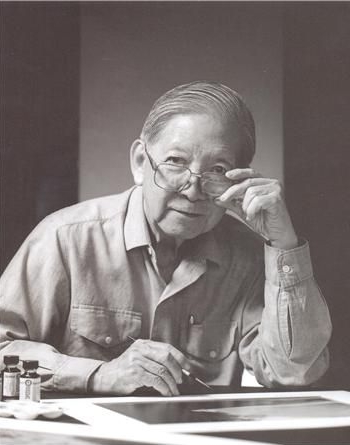
จิตต์ จงมั่นคง

จิตต์ จงมั่นคง ศิลปินแห่งชาติ สาขาทัศนศิลป์ (ภาพถ่ายศิลปะ) เกิดวันที่ 1 มกราคม พ.ศ. 2465 ที่ กรุงเทพมหานคร จบการศึกษาชั้นมัธยม 4 จาก โรงเรียนอัสสัมชัญ บางรัก

จิตต์ จงมั่นคง เป็นทั้งช่างภาพ และช่างห้องมืด เป็นศิลปินภาพถ่ายที่มีผลงานภาพถ่ายศิลปะมากมาย และทำงานต่อเนื่องมานานกว่า 40 ปี เป็นผู้ที่ได้อุทิศตนให้กับงานด้านภาพถ่ายศิลปะ
อย่างแท้จริง มีผลงานได้รับรางวัล และได้รับเกียรติบัตรจากสมาคมถ่ายภาพต่าง ๆ ทั้งในและต่างประเทศเป็นจำนวนมาก
ในปีพุทธศักราช 2538 ได้รับการยกย่องเชิดชูเกียรติให้เป็น ศิลปินแห่งชาติ สาขาทัศนศิลป์ (ภาพถ่ายศิลปะ)
จิตต์ จงมั่นคง เสียชีวิตเมื่อวันที่ 7 เมษายน พ.ศ. 2552 ณ โรงพยาบาลศิริราช ด้วยอาการโรคหัวใจ เมื่อเวลาประมาณ 14.00 น. มีพิธีพระราชทานเพลิงศพเมื่อวันที่ 11 เมษายน พ.ศ. 2552 ณ วัดธาตุทอง (กรุงเทพมหานคร)|วัดธาตุทอง
== เครื่องราชอิสริยาภรณ์ ==
* พ.ศ. 2550 - ไฟล์:Order of the Direkgunabhorn 3rd class (Thailand) ribbon.svg|80px เครื่องราชอิสริยาภรณ์อันเป็นที่สรรเสริญยิ่งดิเรกคุณาภรณ์ ชั้นตติยดิเรกคุณาภรณ์ (ต.ภ.)ราชกิจจานุเบกษา ประกาศสำนักนายกรัฐมนตรี เรื่อง พระราชทานเครื่องราชอิสริยาภรณ์อันเป็นที่สรรเสริญยิ่งดิเรกคุณาภรณ์ (จำนวน ๕,๗๒๒ ราย)
== อ้างอิง ==
== แหล่งข้อมูลอื่น ==
* ข่าวการเสียชีวิตจาก mcot
หมวดหมู่:ศิลปินแห่งชาติสาขาทัศนศิลป์
หมวดหมู่:ศิลปินชาวไทย
หมวดหมู่:นักถ่ายภาพชาวไทย
หมวดหมู่:บุคคลจากโรงเรียนอัสสัมชัญ
หมวดหมู่:ผู้ได้รับเครื่องราชอิสริยาภรณ์ ต.ภ.
หมวดหมู่:บุคคลจากกรุงเทพมหานคร